Graphic novel

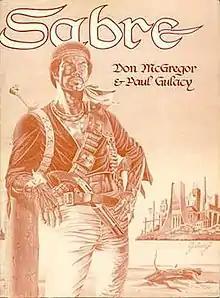
"Sabre" (1978), one of the first modern graphic novels. Cover art by Paul Gulacy.

Hyperbolic descriptions of longer comic books as "novels" appear on covers as early as the 1940s. Early issues of DC Comics' "All-Flash", for example, described their contents as "novel-length stories" and "full-length four chapter novels".